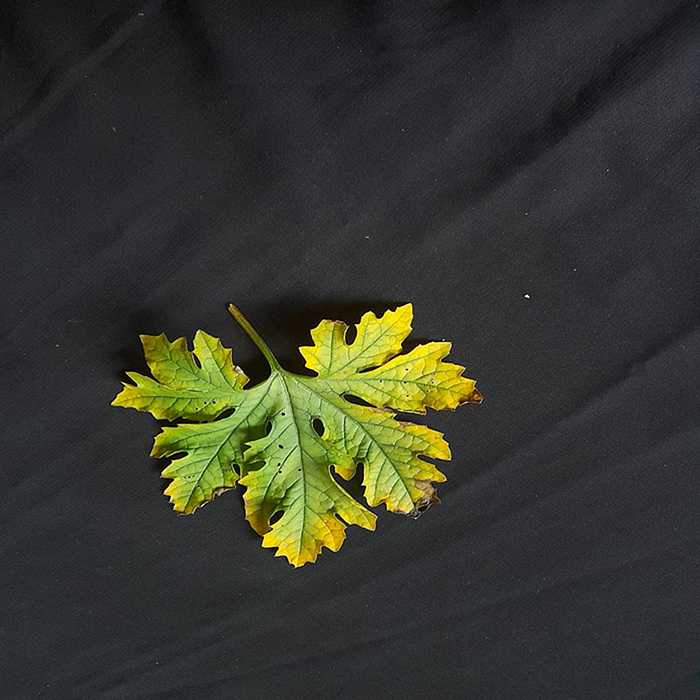
Plant: Bitter Gourd
Label: Fusarium wilt